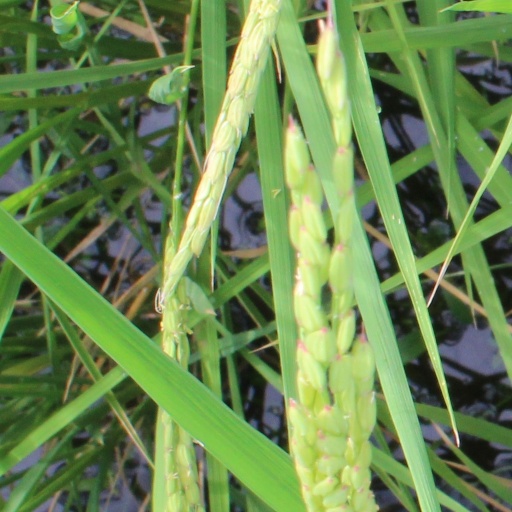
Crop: rice